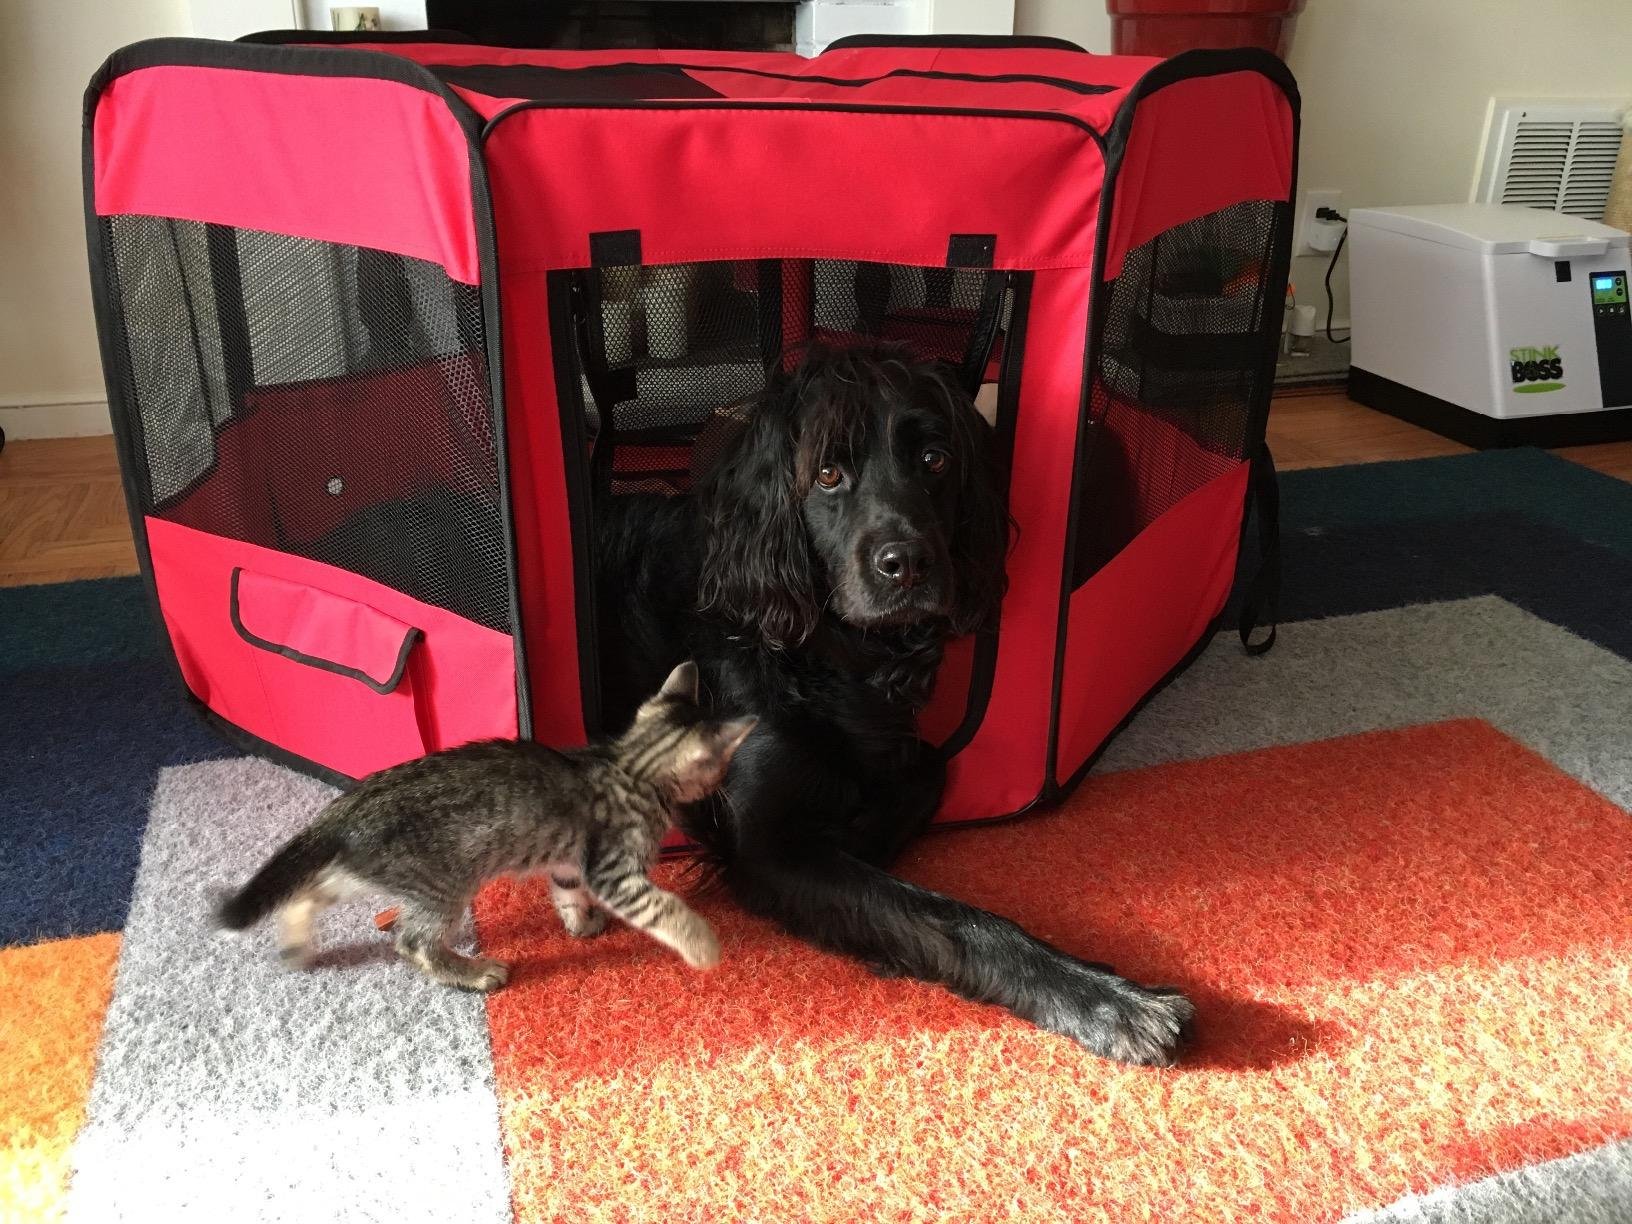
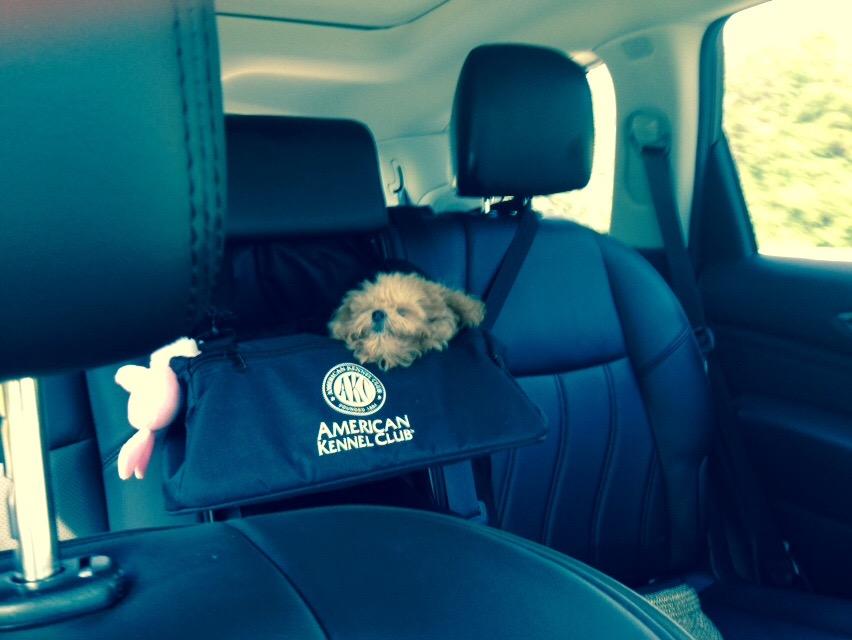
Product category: items_kennel
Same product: no